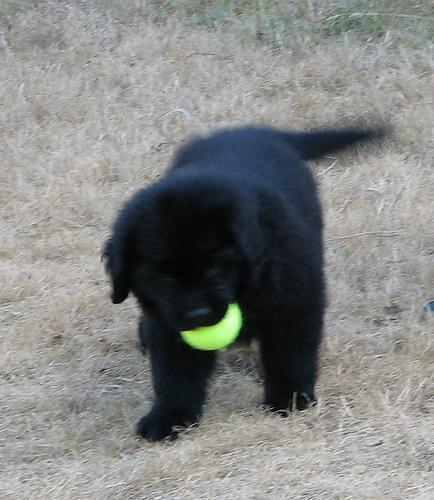
Newfoundland